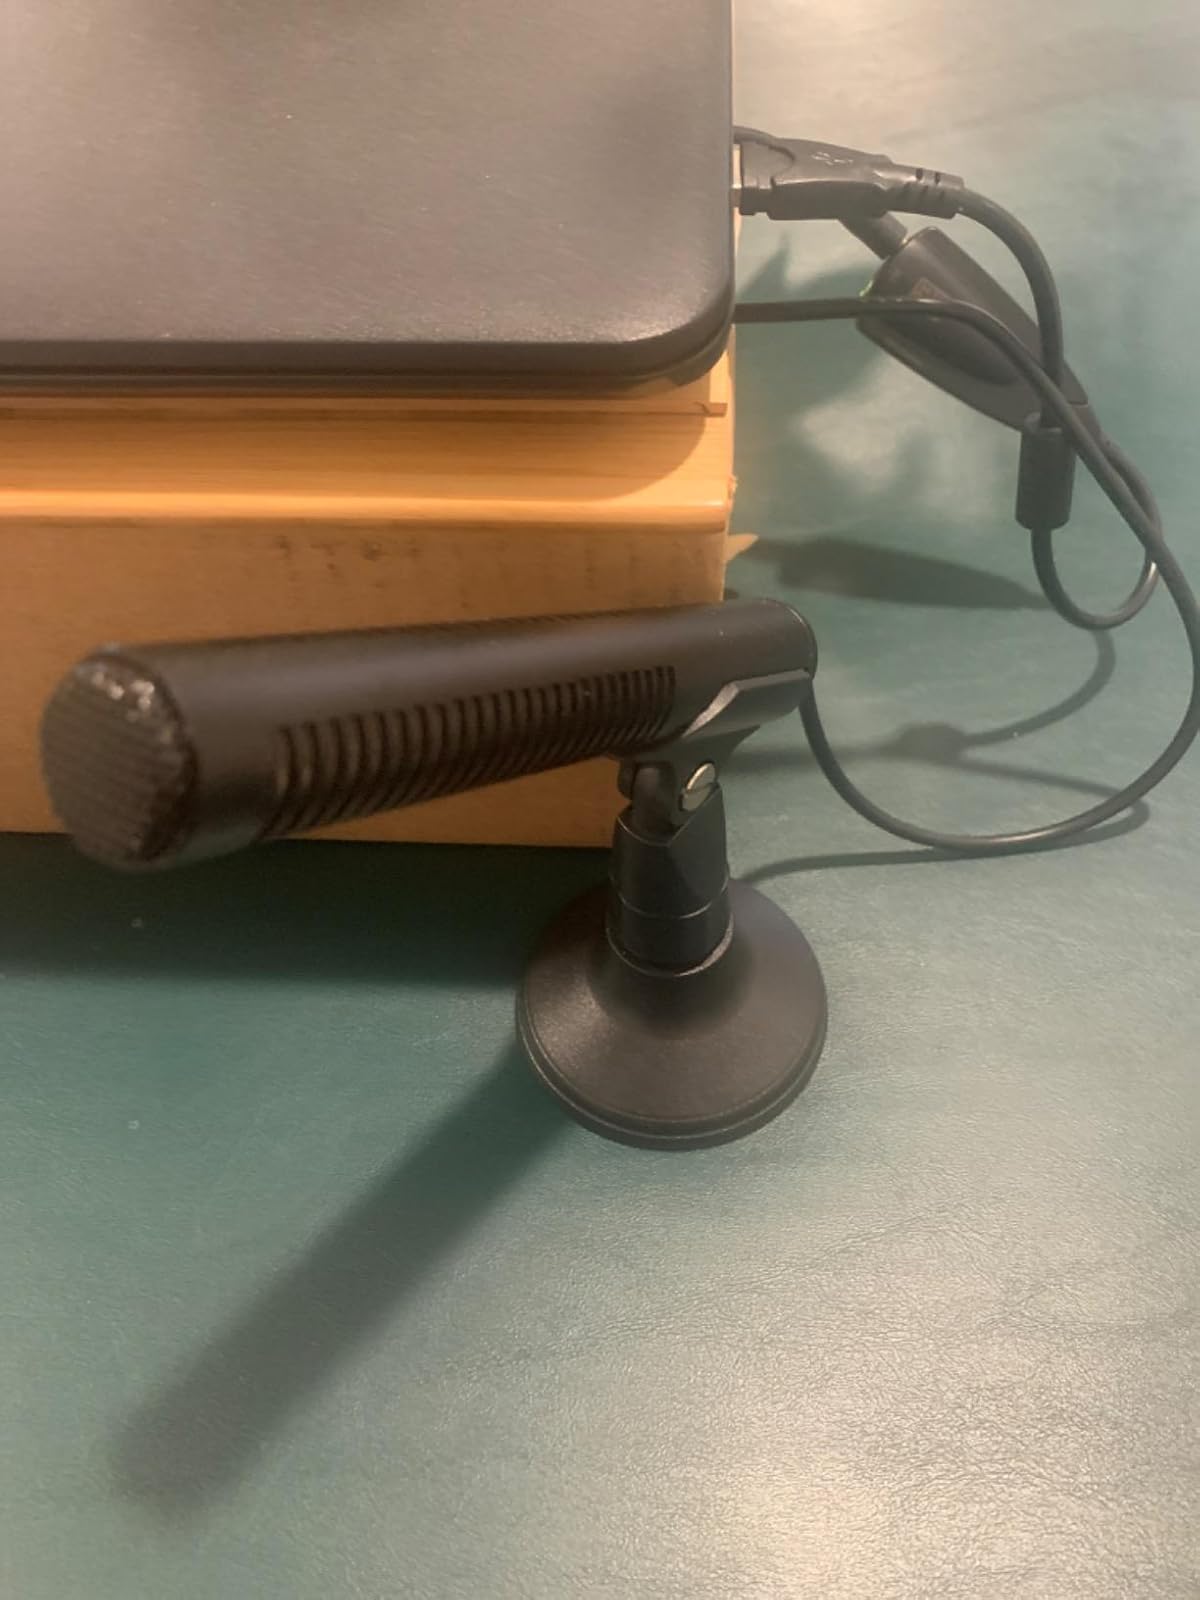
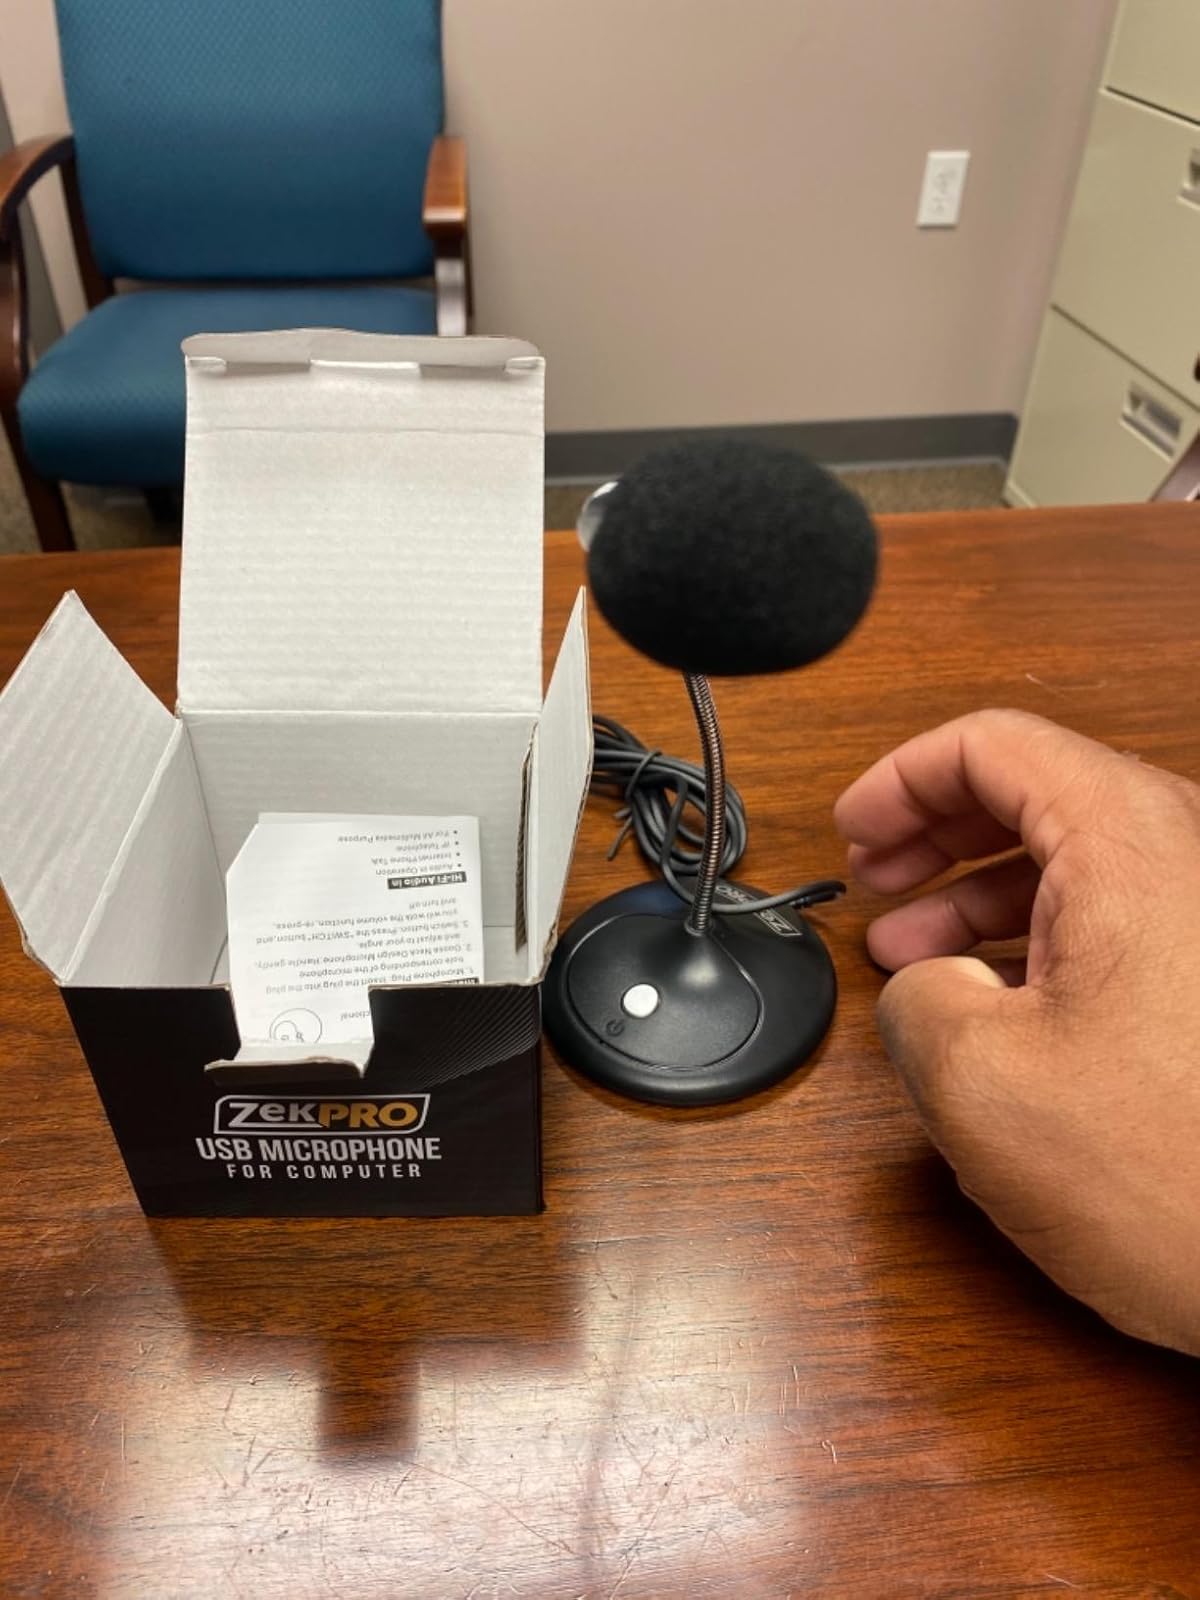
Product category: microphone
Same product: no